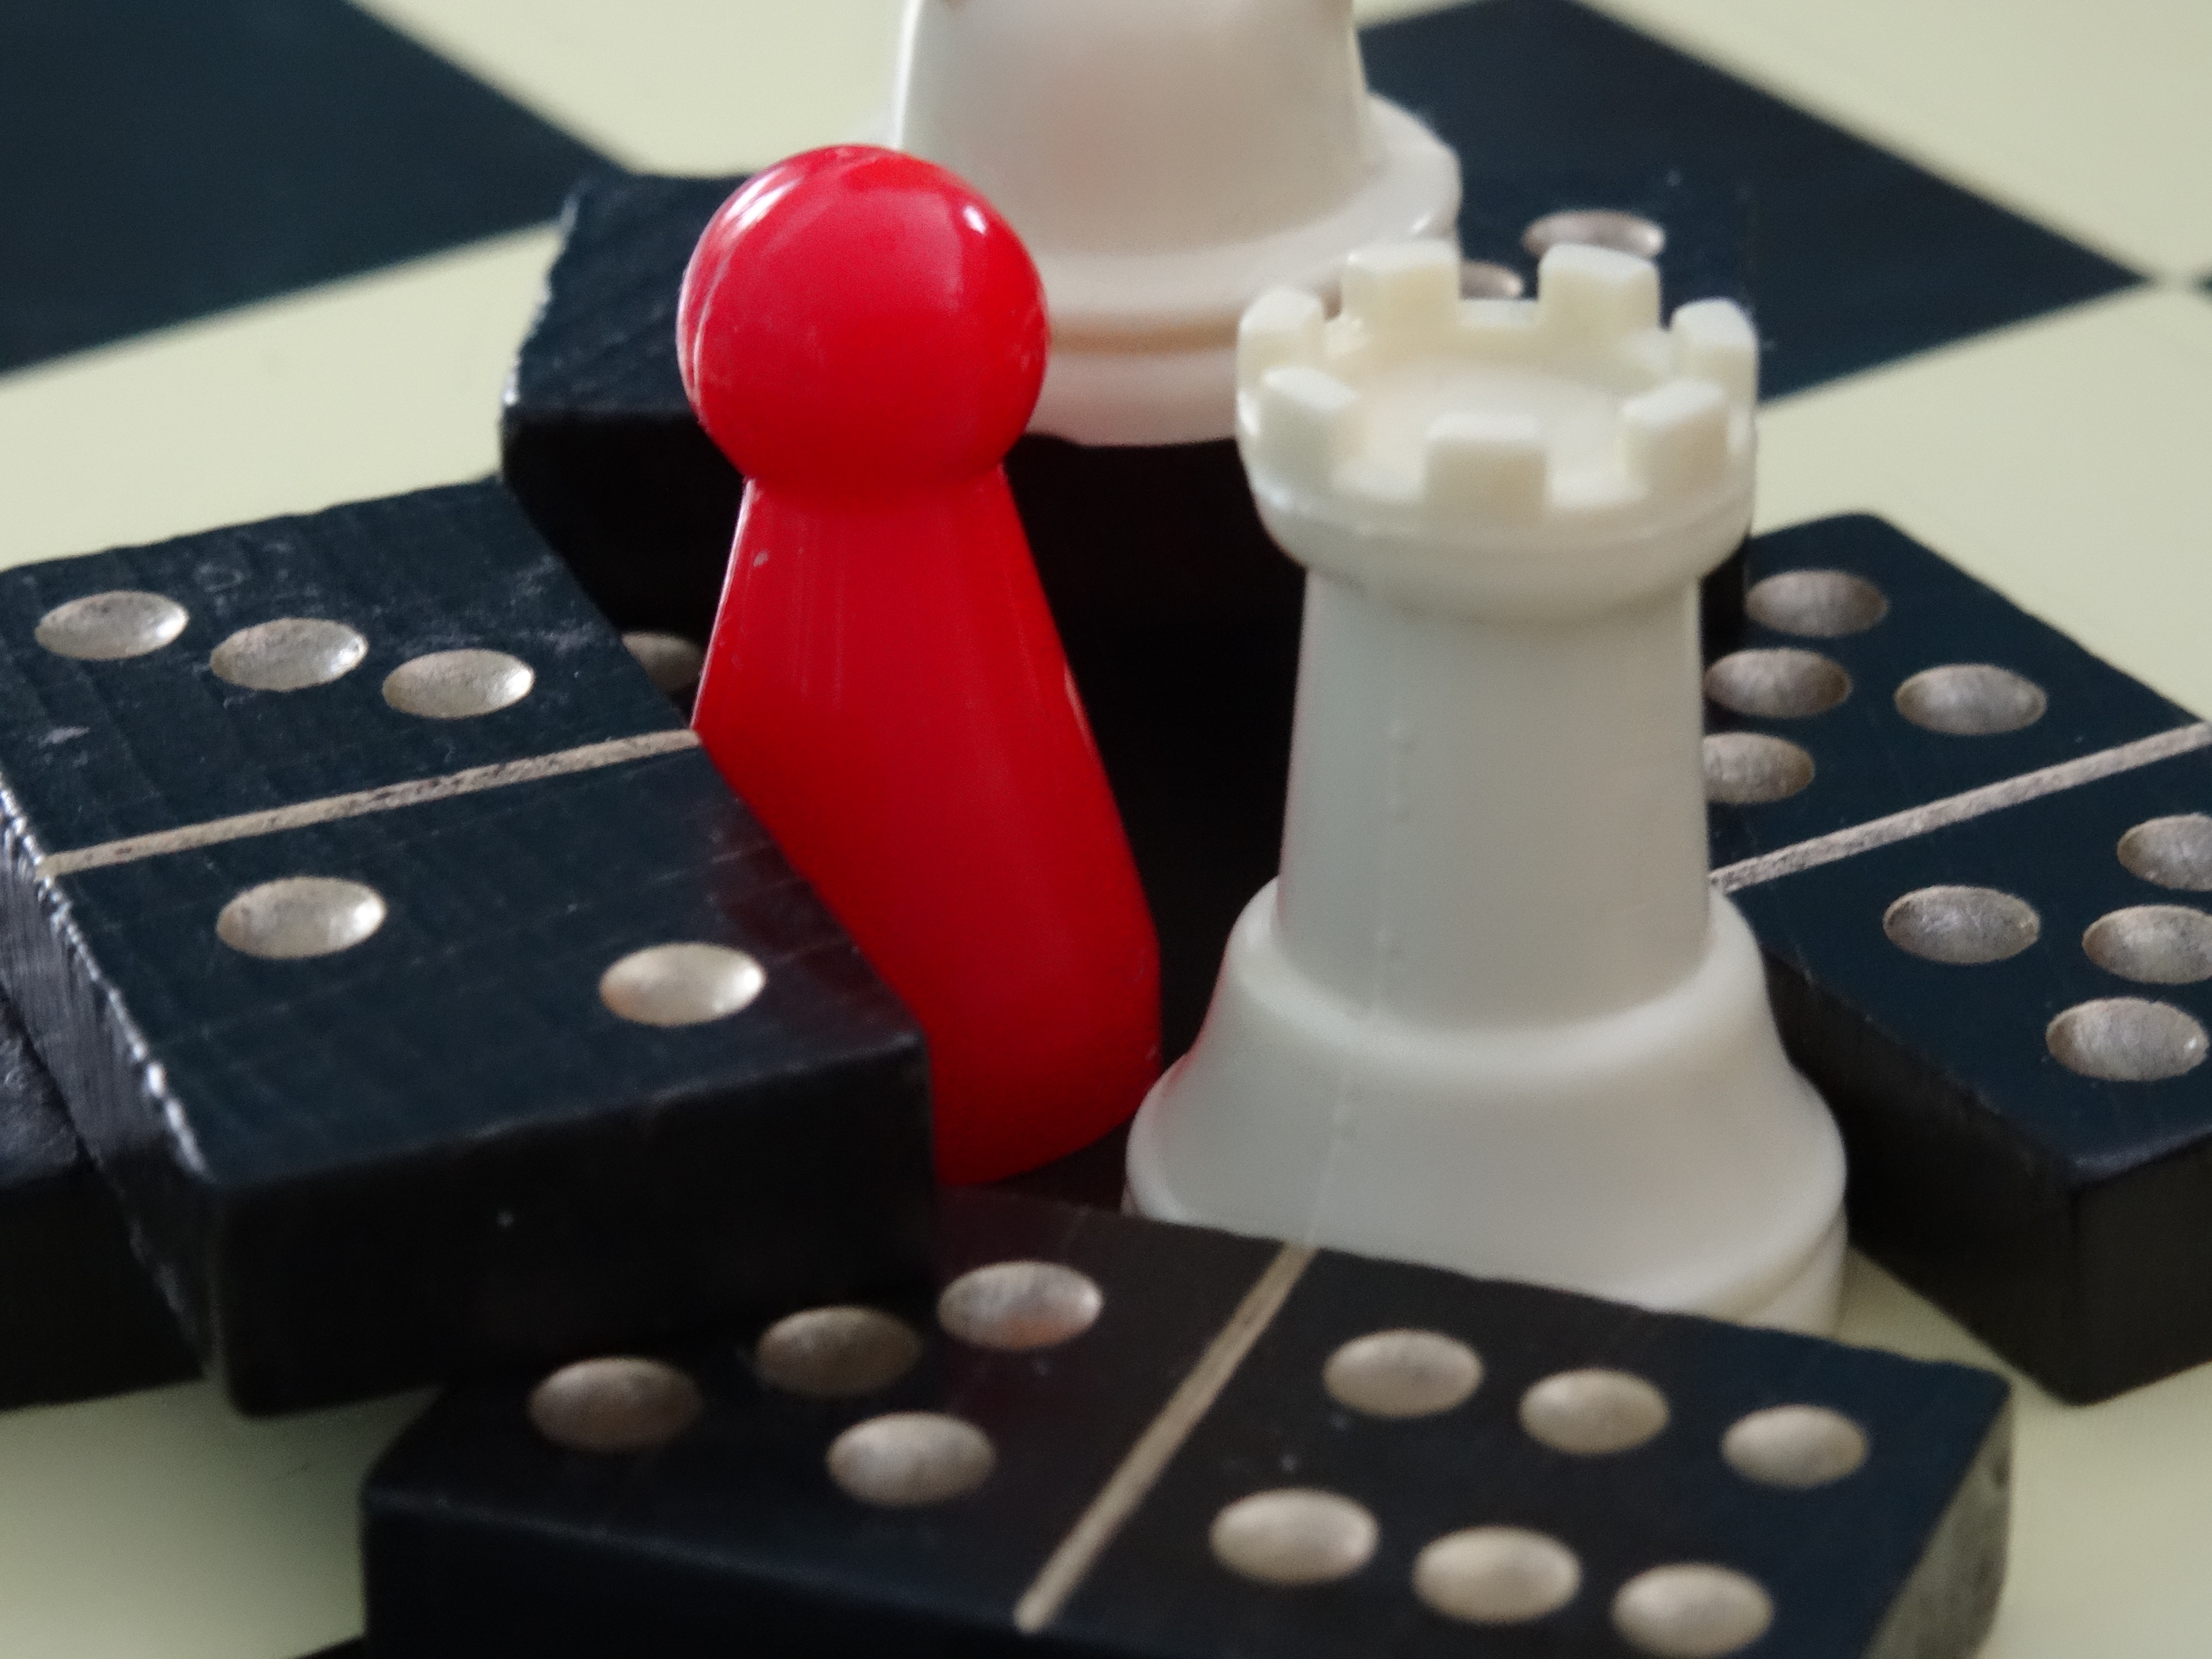
black and white, white, play, recreation, tower, blue, black, toy, cake, board game, sports, chess, figures, games, shape, farmers, chess board, not ludo, chess game, board games, indoor games and sports, tabletop game